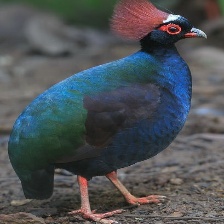
Species: CRESTED WOOD PARTRIDGE
Scientific name: ROLLULUS ROULOUL
ImageNet parent category: partridge